Muhlbach-sur-Bruche

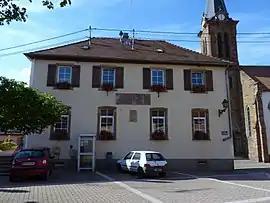
Municipal building of Muhlbach-sur-Bruche

Muhlbach-sur-Bruche is a commune in the Bas-Rhin department in Grand Est in north-eastern France.